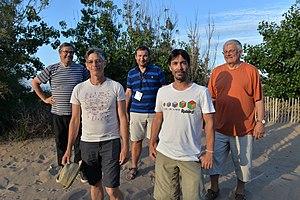
Les cinq derniers secrétaires généraux du SNE-FSU lors du congrès du SNE de Sérignan (34) en mai 2017
Le syndicat national de l'environnement, en abrégé SNE, est un syndicat français membre de la FSU syndiquant les personnels du ministère de la Transition écologique et solidaire, des établissements sous tutelle et de manière plus générale des structures actives dans le domaine de l'environnement.